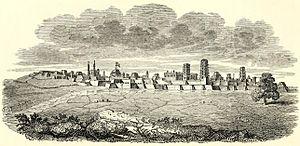
Le siège de Seringapatam est la confrontation finale de la Quatrième Guerre de Mysore entre la Compagnie britannique des Indes orientales et le royaume de Mysore. Les Britanniques, avec leur allié le Nizam d'Hyderabad, obtiennent une victoire décisive après avoir franchi les murs de la forteresse à Seringapatam et la prise de la citadelle. Tipu Sultan, souverain de Mysore, a été tué durant le combat. Les Britanniques restaurent la dynastie Wodeyar sur le trône après la victoire, mais conservent un contrôle indirect du Royaume.